Northern map turtle

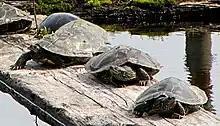
Five sunning with a midland painted turtle, Ottawa, Ontario

The northern map turtle gets both its common and scientific names from the markings on its carapace, which resemble contour lines on a map or chart. These lines are usually shades of yellow, tan, or orange, and are surrounded by dark borders, with the rest of the carapace being olive or greyish brown. However, the carapace markings tend to fade as the animal matures, and in older individuals are usually only visible when the shell is wet. The carapace has a hydrodynamic appearance and is broad with a moderately low keel. The rear of the carapace is flared and the rear marginals form serrations. The plastron is yellowish and is marked by a central dark blotch (plastral figure) that follows the sutures of the plastral scutes and fades with age so that many adults lack a pattern all together (i.e., the plastron is immaculate). The head, neck, limbs and tail are dark green with thin yellow stripes, and an oval or triangular spot is located behind each eye. Like other map turtles, this species exhibits extreme sexual size dimorphism; males are in carapace length and weigh between , while females are in carapace length and weigh around . Females have a much wider head than males and this is associated with differences in feeding. Males have a narrower carapace with more distinct keel, narrower head, and a longer, thicker tail. Unlike females, the opening of the cloaca is beyond the rear edge of the carapace. Young map turtles have a pronounced dorsal keel. Hatchlings have a round greyish-brown carapace that is about long.